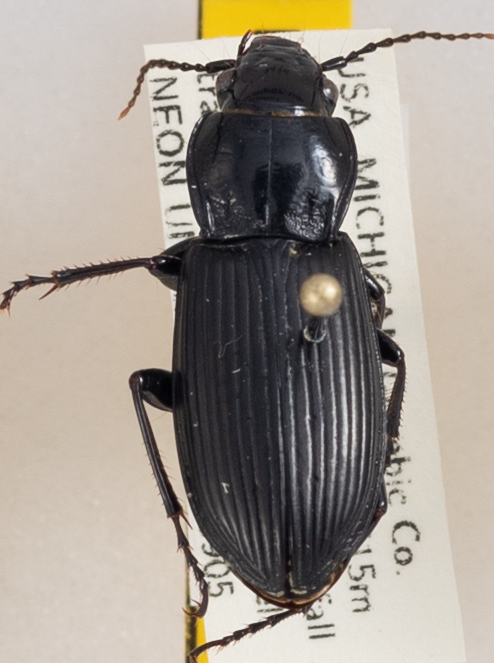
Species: Pterostichus melanarius melanarius
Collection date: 2018-09-05
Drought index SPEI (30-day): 0.944
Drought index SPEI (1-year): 1.038
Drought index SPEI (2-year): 2.09